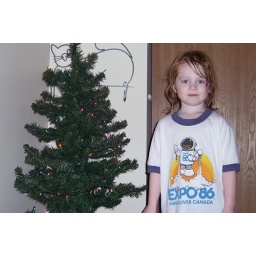
Claras little tree in her bedroom